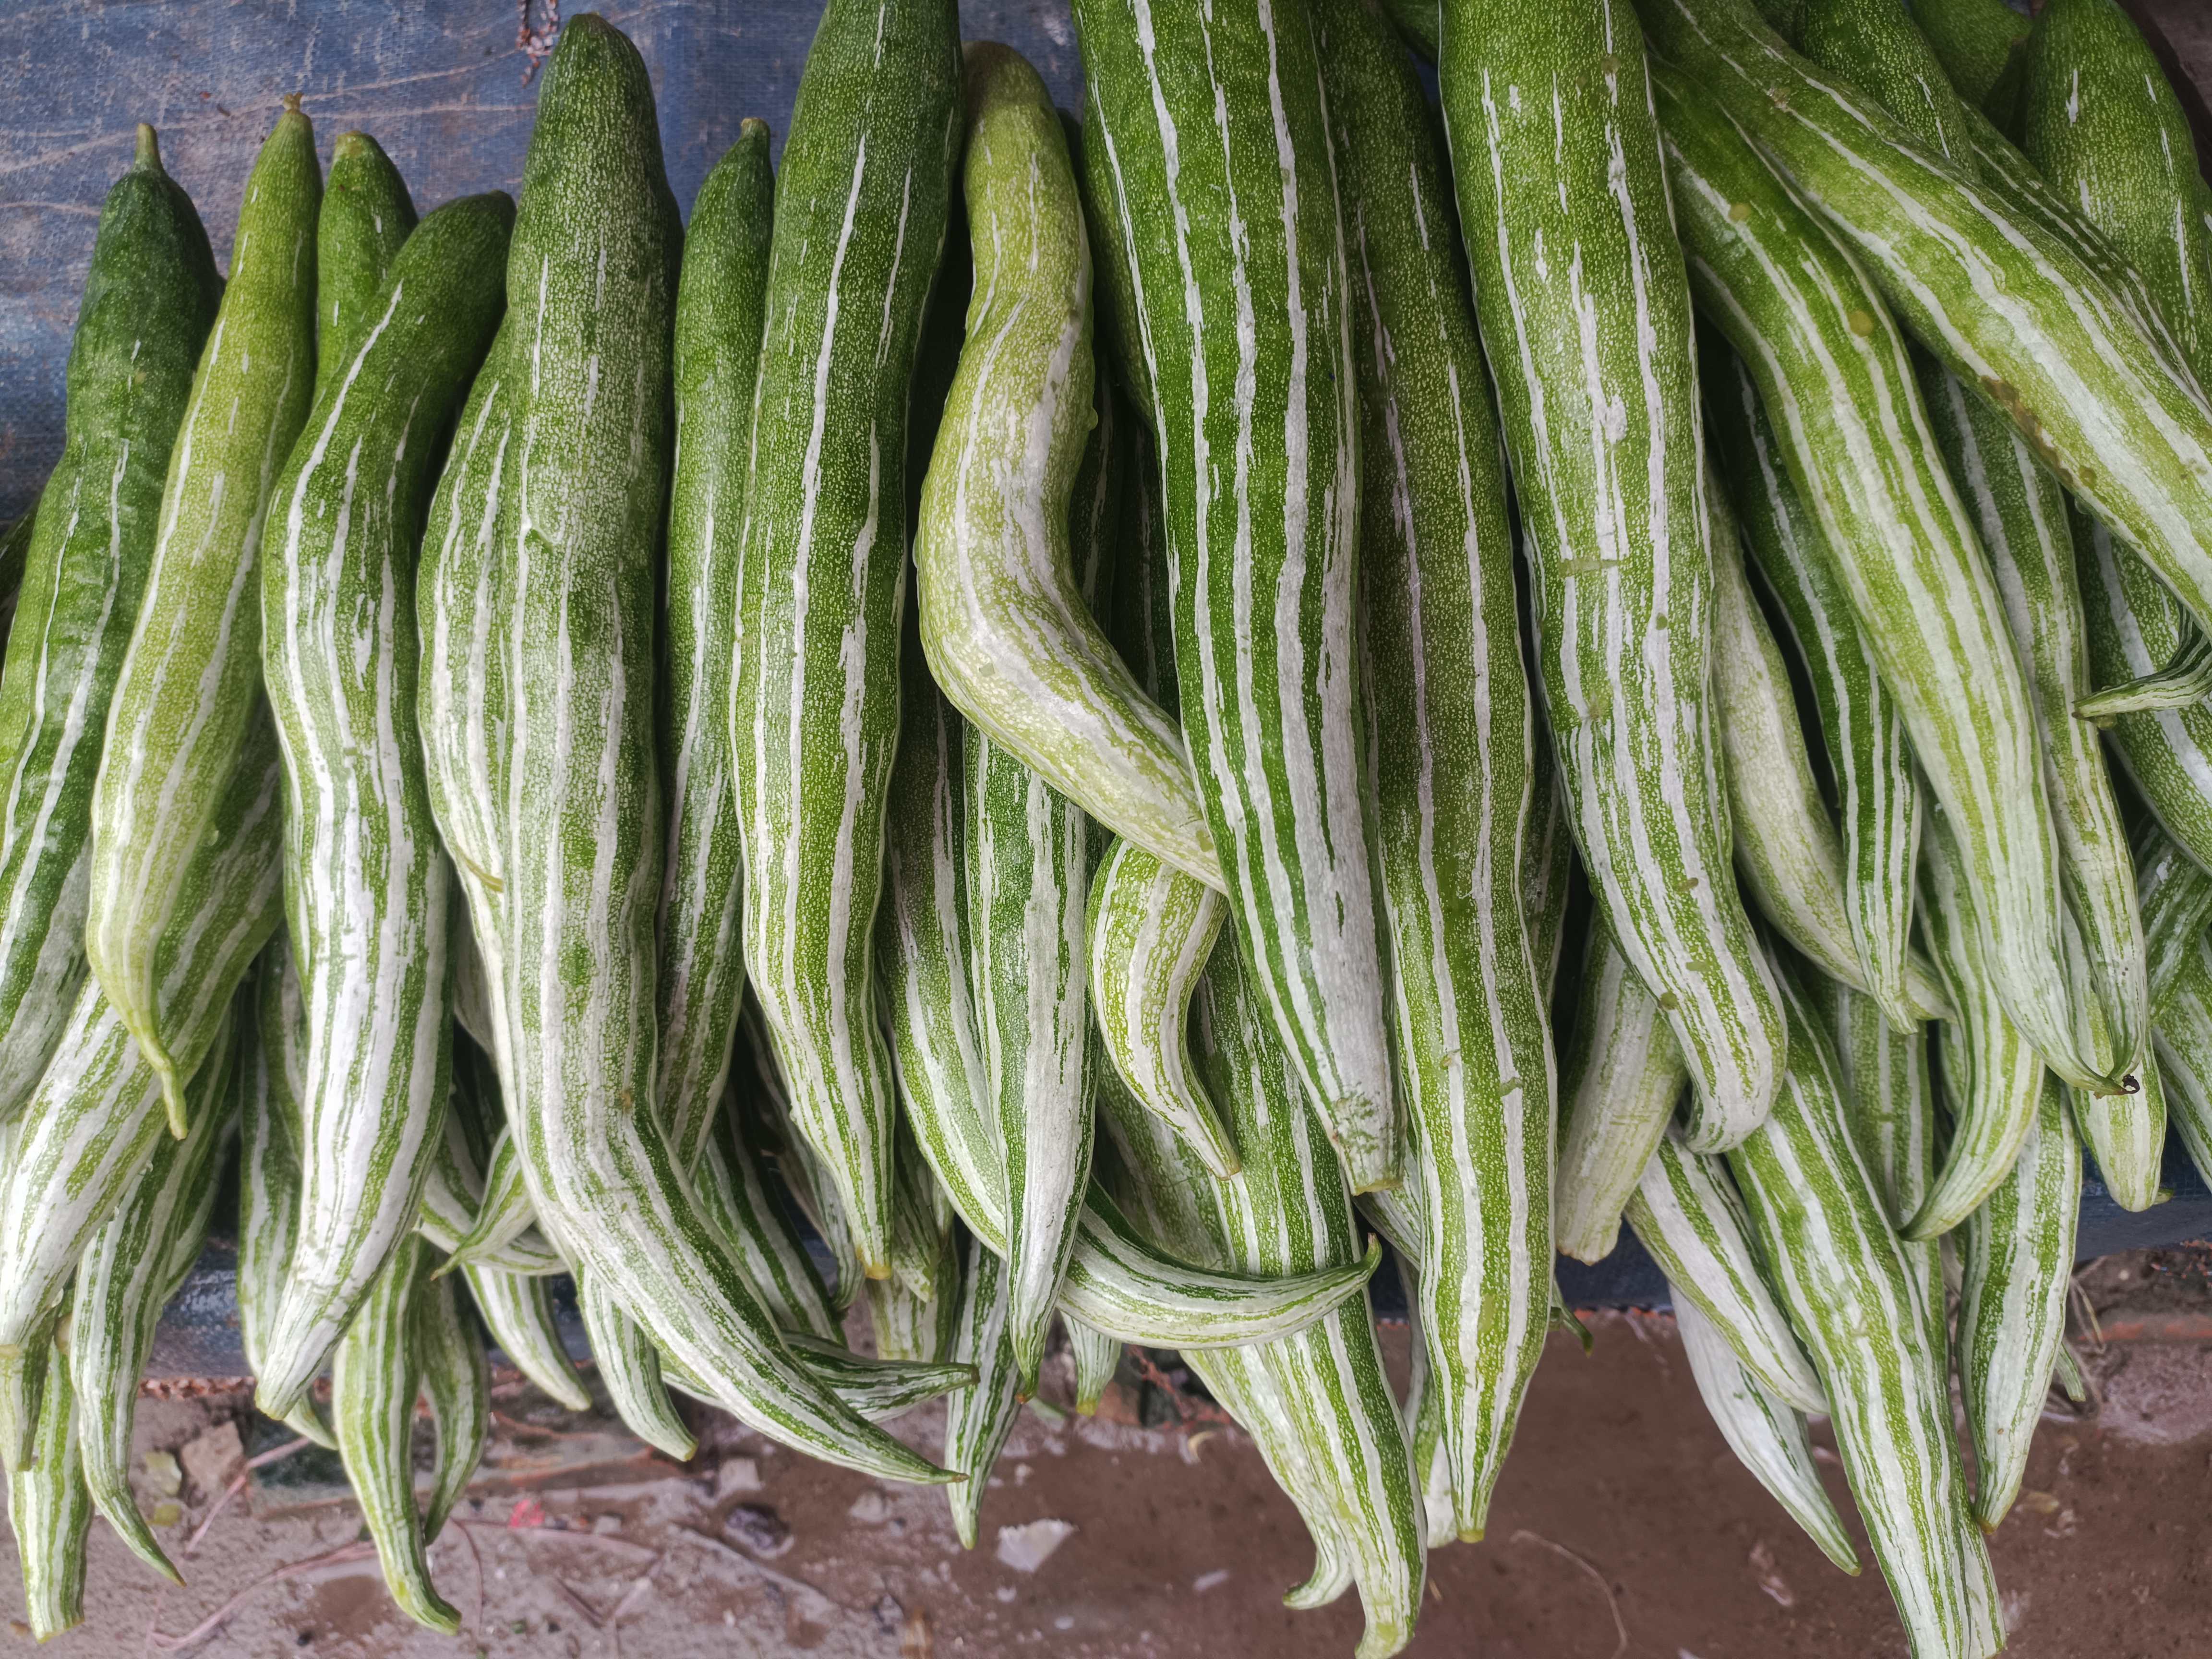
Label: Trichosanthes cucumerina